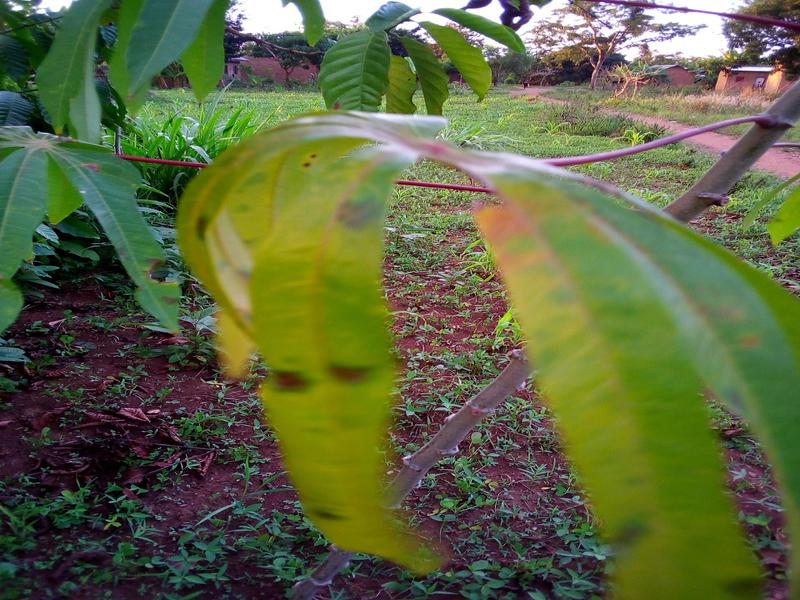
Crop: cassava
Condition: bacterial_blight